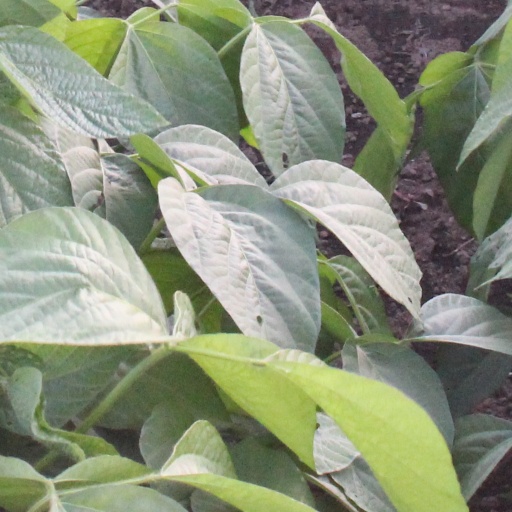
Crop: soybean